Edmund Crouchback

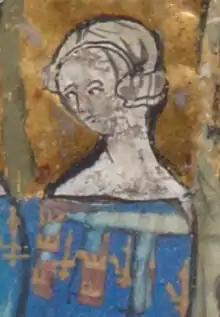
Blanche of Artois, Edmund's second wife, 1285

In the Holy Land, under the leadership of the Baibars, the Mamluks captured the city of Antioch, the last remnant of the principality that bears its namesake. The fall of the city led the papal legate of England, Ottobuono—the future Pope Adrian V—to preach for a new crusade. In an elaborate ceremony on 24 June 1268, Edmund pledged himself to undertake a crusade alongside his elder brother Edward and their cousin Henry of Almain. However, after years of civil war, the English crown had depleted its funds and could not support a crusade. Edward was forced to borrow a loan from his uncle, King Louis IX of France, who was organizing a large crusader force with the intent of invading Tunis. Despite being in a better position with his newly received earldom, Edmund hastened to marry a wealthy lady to fund the crusade.